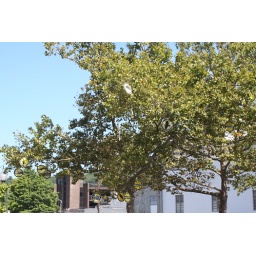
Crow signs in tree Peekskill, NY